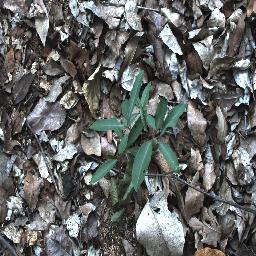
Label: rubber_vine